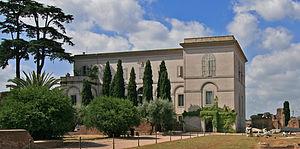
Le musée du Palatin, également appelé antiquarium du Palatin, est un musée situé sur le mont Palatin, à Rome. Créé dans la deuxième moitié du XIXᵉ siècle, il abrite des sculptures, des fragments de fresque et du matériel archéologique découverts sur les lieux.